Bonnor Middleton

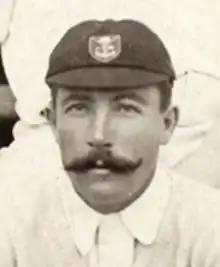
Middleton in 1894

James "Bonnor" Middleton (30 September 1865 – 23 December 1913) was a South African cricketer who played in six Tests from 1896 to 1902. On his debut, he took five wickets in the first innings against England in Port Elizabeth in 1896.